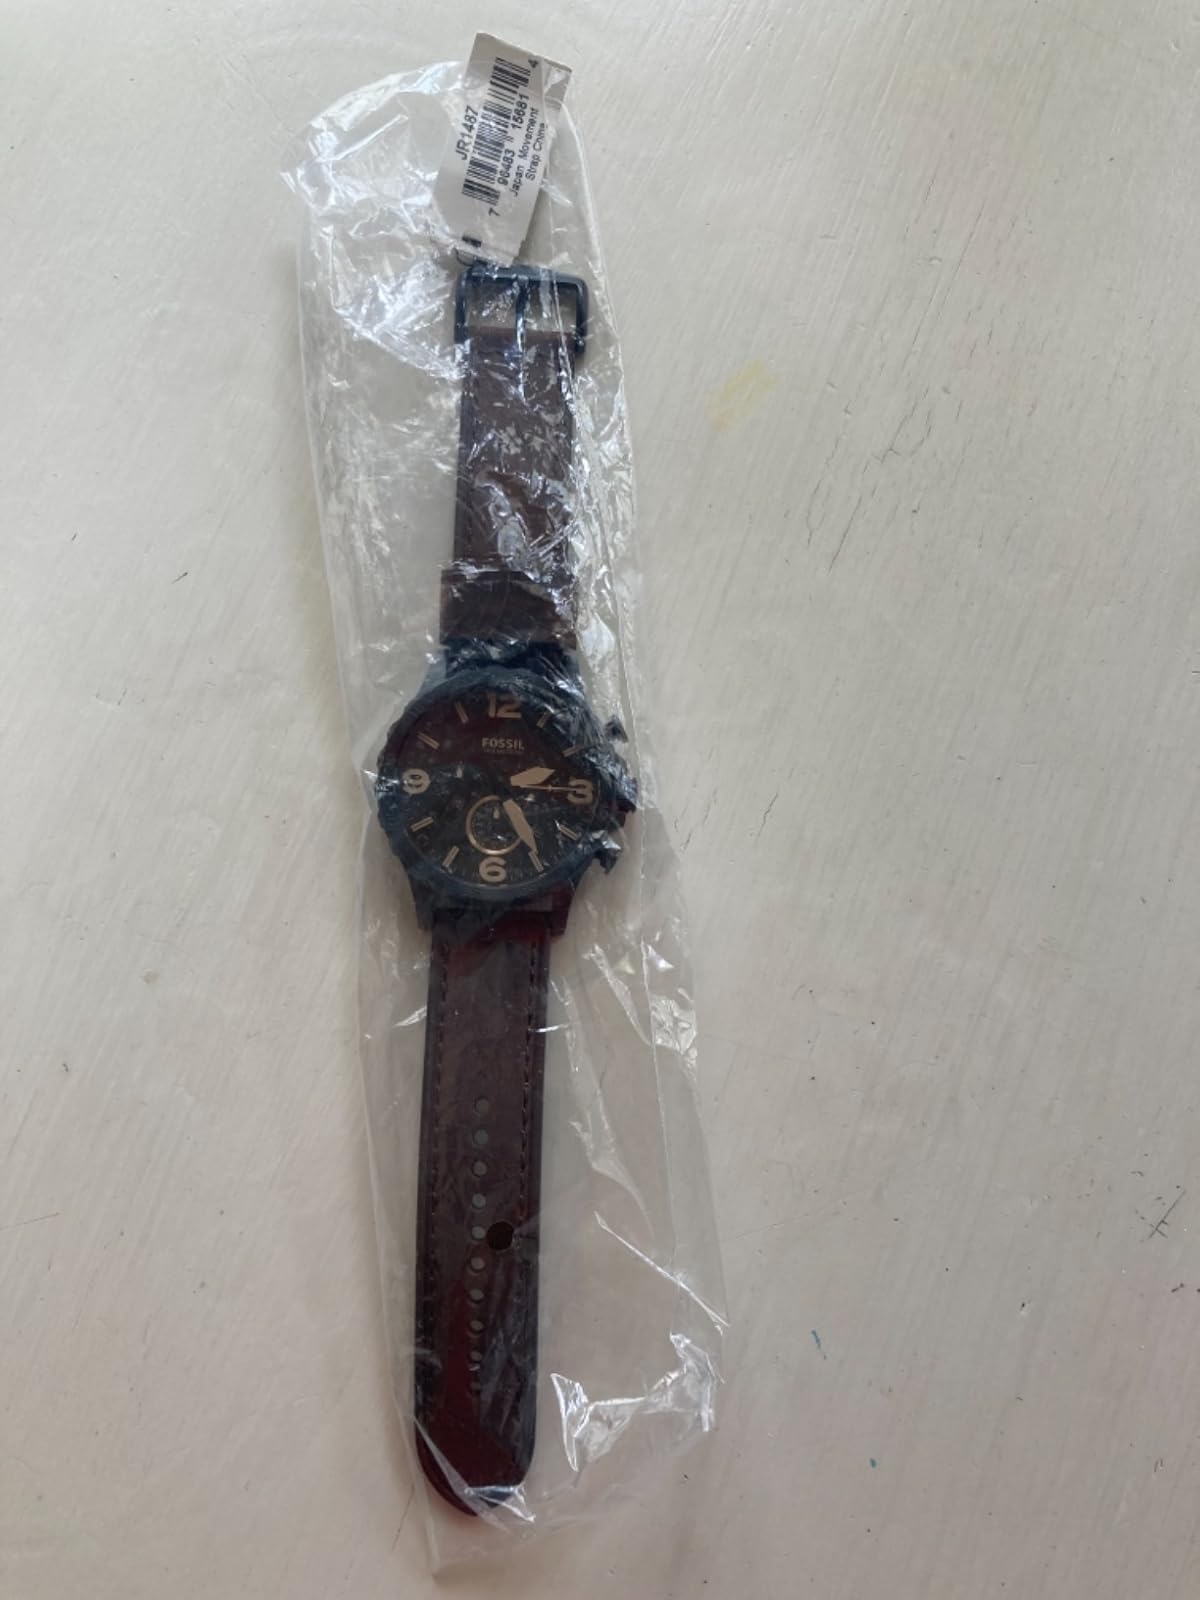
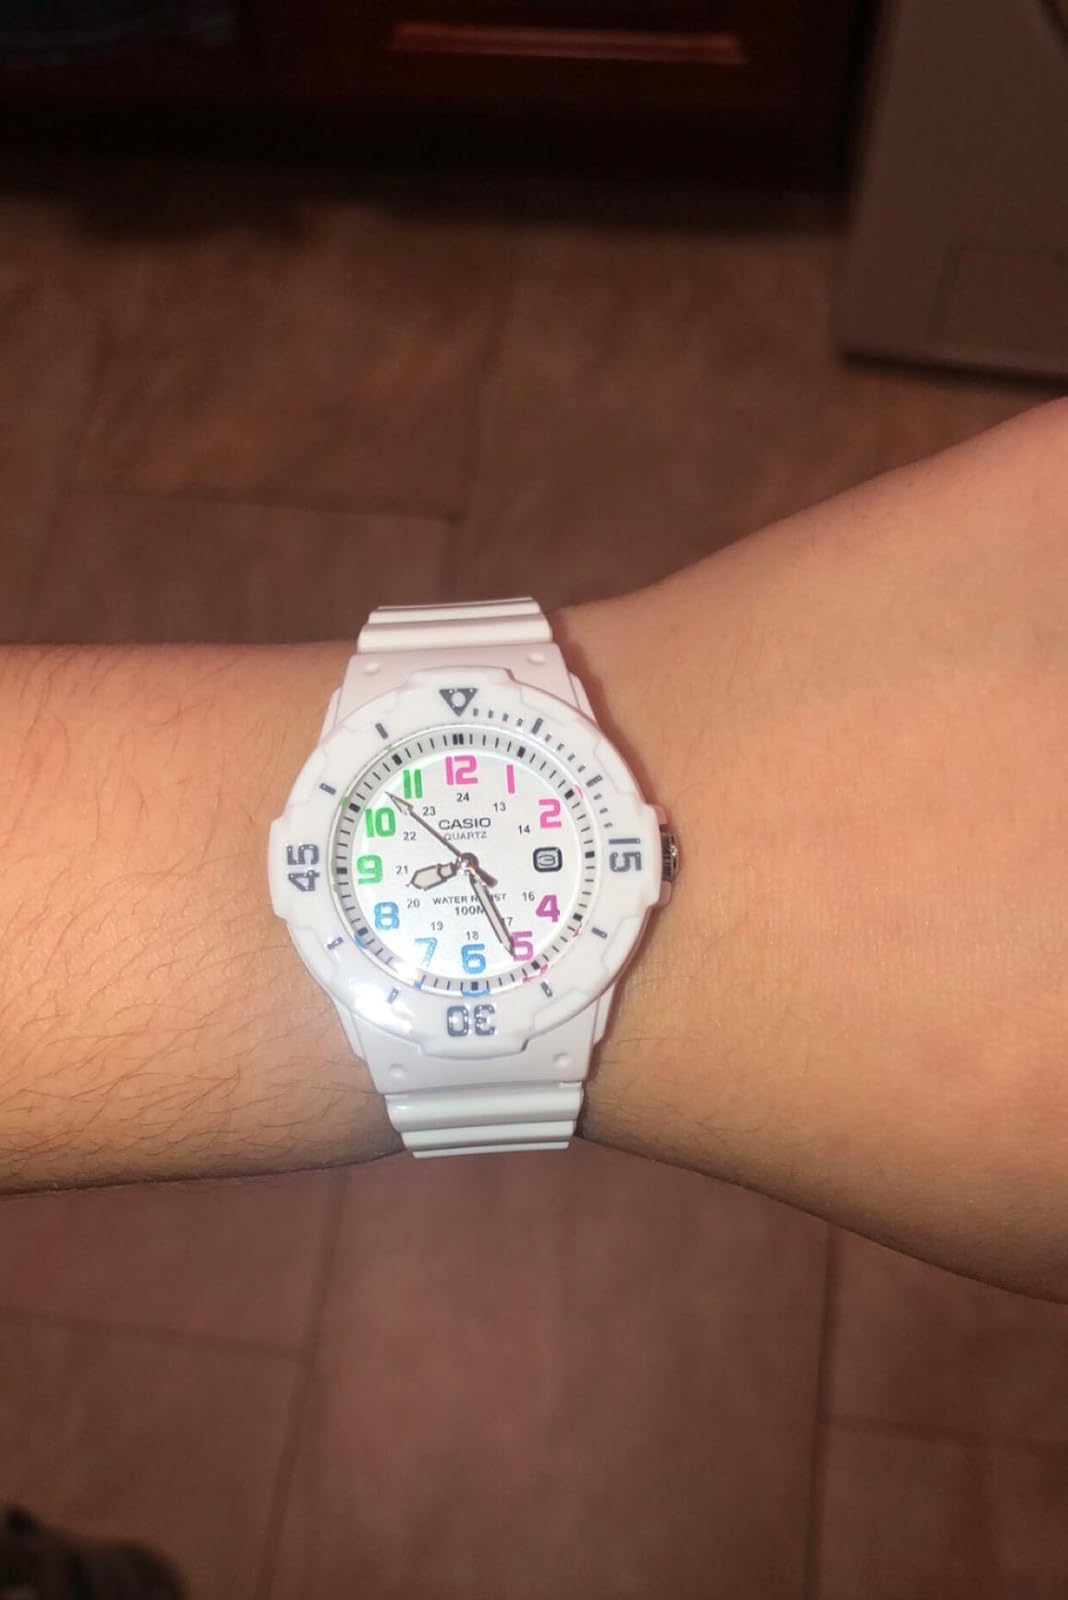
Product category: accessories_watch
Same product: no